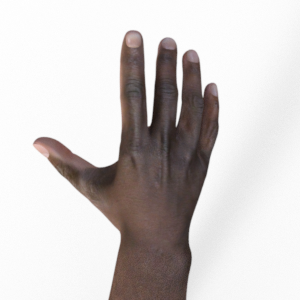
Label: paper